Steve Aird

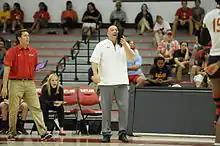
Aird vs. Kent St. in 2015

Steve A. Aird (born January 26, 1978) is a Canadian volleyball coach at Indiana University (2018–present). He was previously the head volleyball coach at the University of Maryland from 2014-2017.